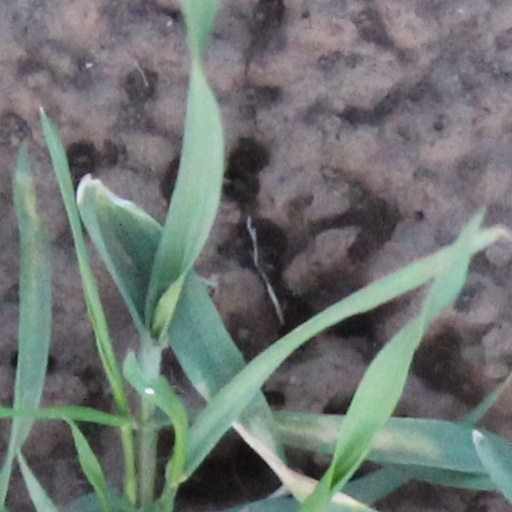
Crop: wheat